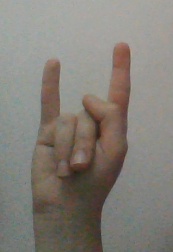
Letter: la